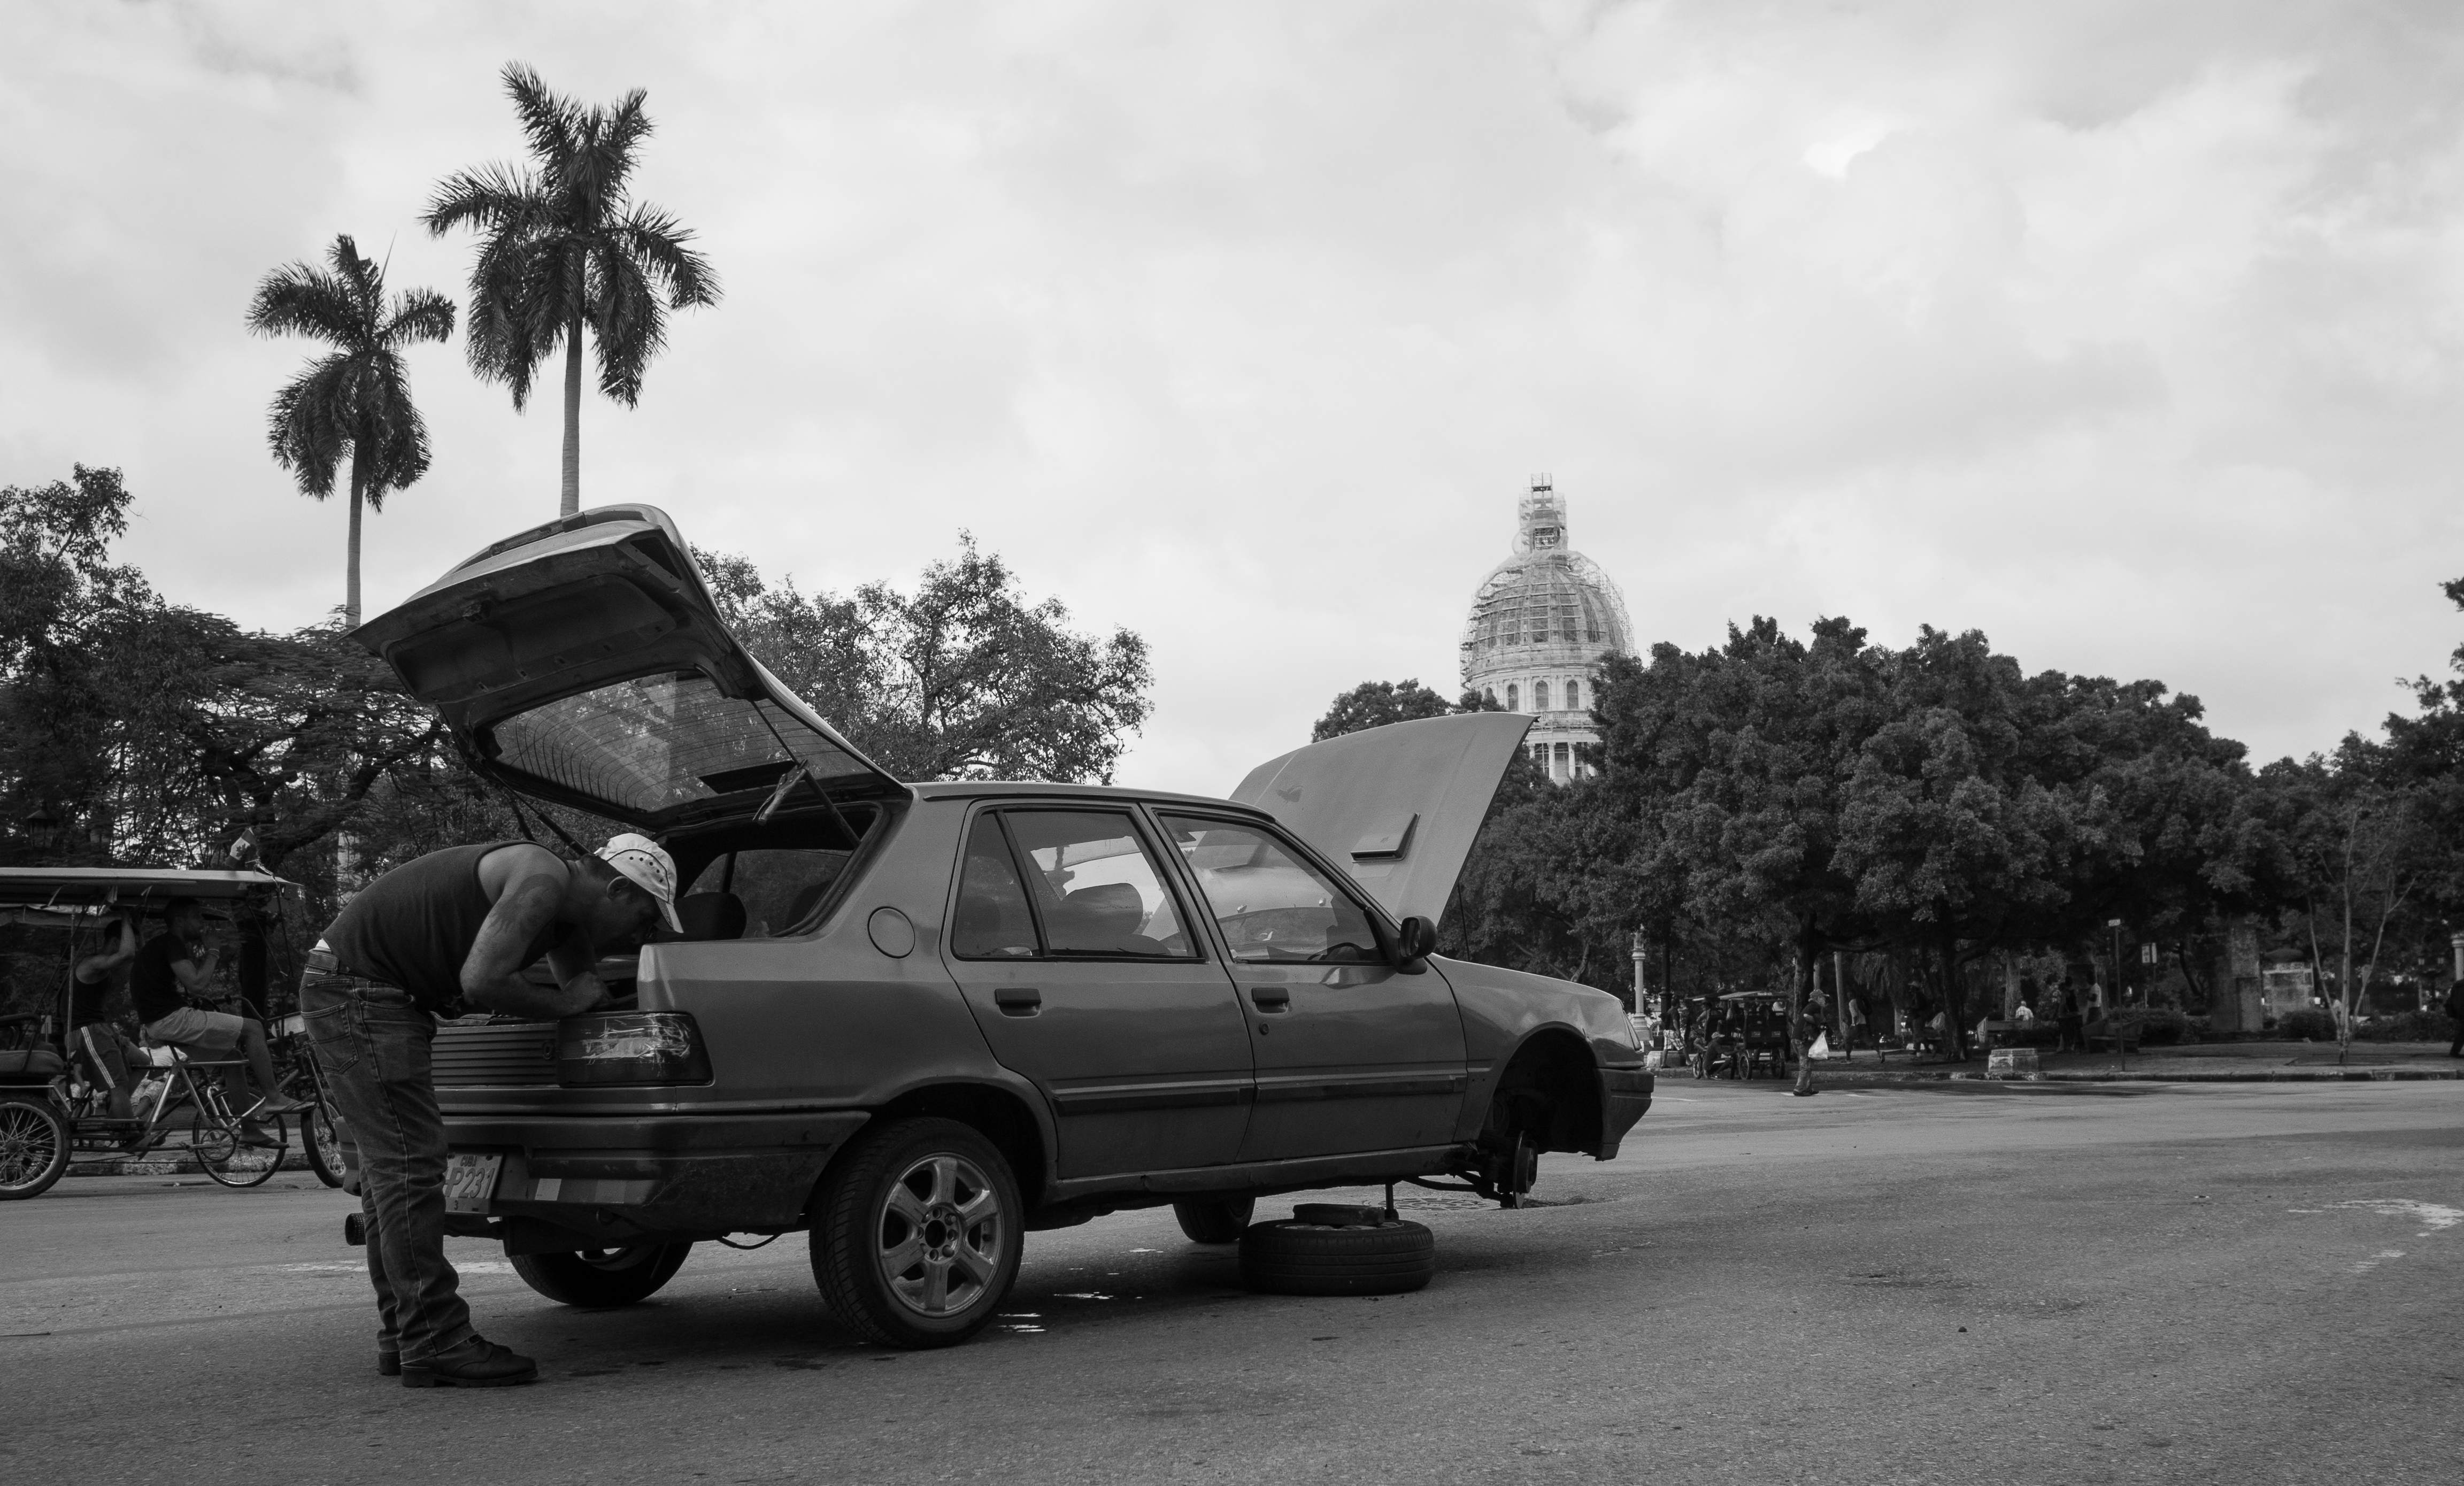
pedestrian, black and white, road, white, street, car, photography, driving, ebook, vehicle, training, black, monochrome, streetphotography, flickr, thomas, video, infrastructure, olympus, omd, fuji, leica, monochrom, leuthard, hcb, thomasleuthard, monochrome photography